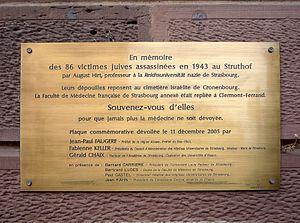
Inscription En mémoire des 86 victimes juives assassinées en 1943 au Struthof par August Hirt, professeur à la Reichsuniversität nazie de Strasbourg. Leurs dépouilles reposent au cimetière israélite de Cronenbourg. La Faculté de Médicine française de Strasbourg annexé était repliée à Clermont-Ferrand. Souvenez-vous d'elles pour que jamais plus la médecine ne soit dévoyée. Español: Traducción español de la inscripción Placa conmemorativa a la entrada del Instituto Anatómico de Estrasburgo (Francia) en recuerdo de las 86 personas asesinadas por los nazis en el KZ-Natzweiler Struthof, por su condición de origen judío, y cuyos cuerpos fueron usados en las experiencias del Dr. August Hirt de la SS-Anhenerbe.
Georges Yoram Federmann, né le 17 juillet 1955 à Casablanca au Maroc, est un médecin psychiatre français établi à Strasbourg. Il est le fondateur, en 1997, du cercle Menachem-Taffel.
La Reichsuniversität Straßburg ou Reichsuniversität Strassburg est une université d'occupation, créée en 1941 et gérée par le parti nazi, à Strasbourg en Alsace, durant la Seconde Guerre mondiale. Elle fut créée à la suite de l'annexion de facto de l'Alsace au Reich. À part les locaux qu'elle occupe, elle n'a rien en commun avec l'université de Strasbourg qui s'était à cette époque réfugiée à Clermont-Ferrand.
La collection de squelettes juifs du professeur Hirt a été une tentative de créer une représentation anthropologique de la prétendue infériorité raciale de la « race juive », en mettant l'accent sur le statut des Juifs comme Untermenschen contrairement à la race allemande que les nazis considèrent comme Übermenschen aryens.
August Hirt, né le 29 avril 1898 à Mannheim et mort le 2 juin 1945 à Schluchsee, est un anatomiste, de nationalité allemande et suisse. Enseignant aux universités de Heidelberg, Greifswald et Francfort, il était professeur à la Reichsuniversität de Strasbourg. Hirt a effectué des expériences avec le gaz moutarde sur les détenus du camp de concentration de Natzweiler-Struthof et a joué un rôle dans l'assassinat de 86 déportés juifs du camp de concentration d'Auschwitz, qui devaient être utilisés pour constituer une collection de squelettes à l'Institut anatomique de Strasbourg. Il était Sturmbannführer-SS, membre de l'Institut d'anthropologie raciale « Ahnenerbe ».